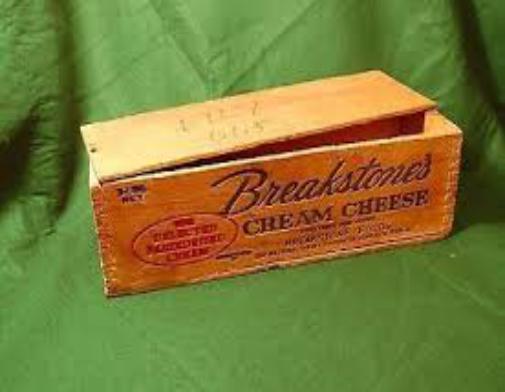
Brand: Breakstone's
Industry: Food